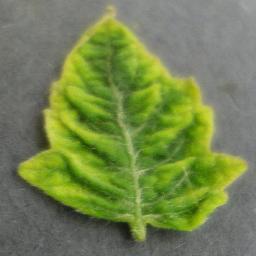
Label: Tomato___Tomato_Yellow_Leaf_Curl_Virus